Progress M1-5

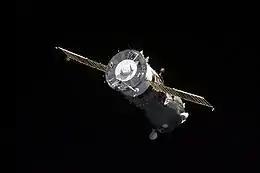
The Soyuz-TM spacecraft "Kristall" would have flown a crew to "Mir", should a problem have developed on Progress M1-5

Like all Progress spacecraft, M1-5 carried two docking systems, Kurs and TORU. The automated Kurs system was the primary docking system, with TORU, which required manual input, as the backup. Because "Mir" was uncrewed at the time of its docking, and a cosmonaut aboard the station would have been required to perform a TORU docking, or to troubleshoot any other problems during the docking, the Soyuz-TM spacecraft "Kristall" was made ready for a flight to "Mir" should the flight control system aboard the station have failed and human intervention be required. Cosmonauts Salizhan Sharipov and Pavel Vinogradov were originally scheduled to have been on standby for this mission, with Talgat Musabayev and Yuri Baturin, the crew who eventually flew "Kristall" to the International Space Station during the Soyuz TM-32 mission, as the backup crew. However, in December 2000, they were replaced by Gennady Padalka and Nikolai Budarin, a crew which became known as "Expedition Zero". These cosmonauts were chosen because of their training for a similar emergency mission to the International Space Station the previous year, which would have been launched if the "Zvezda" module had failed to dock. If a crewed flight had been launched, controllers would have waited until after it had landed to begin the deorbit of "Mir".